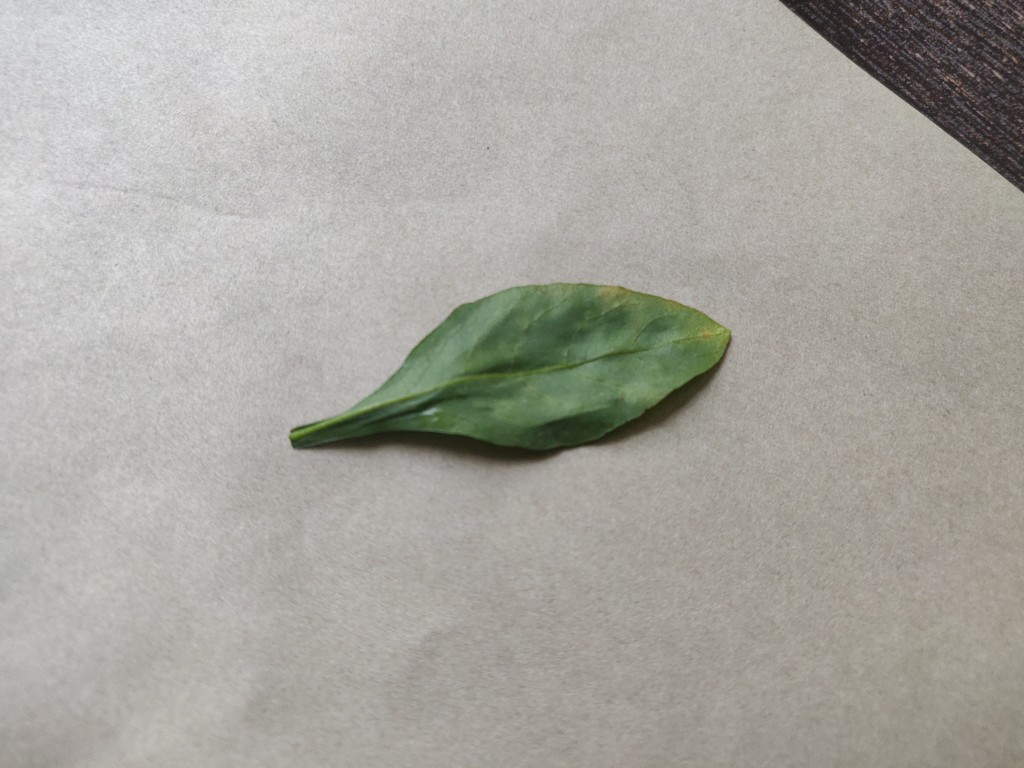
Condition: Unhealthy
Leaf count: single
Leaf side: back